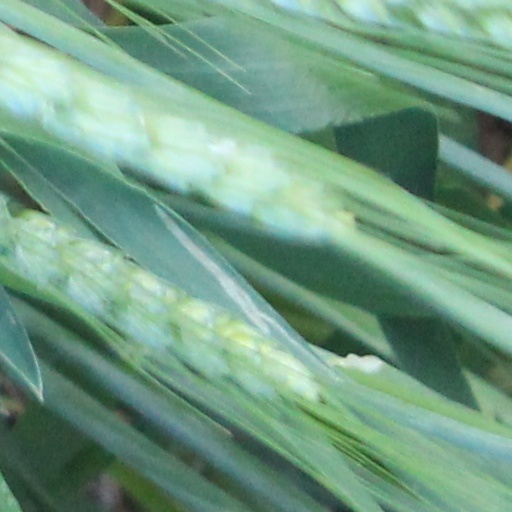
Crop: wheat